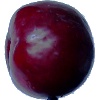
Label: Plum 2